Civilization: Beyond Earth – Rising Tide

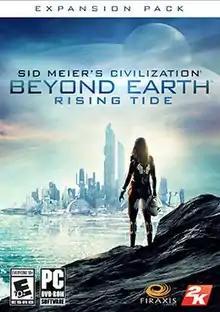

Sid Meier's Civilization: Beyond Earth – Rising Tide, is an official expansion pack for the turn-based strategy video game "". It was released on October 9, 2015.